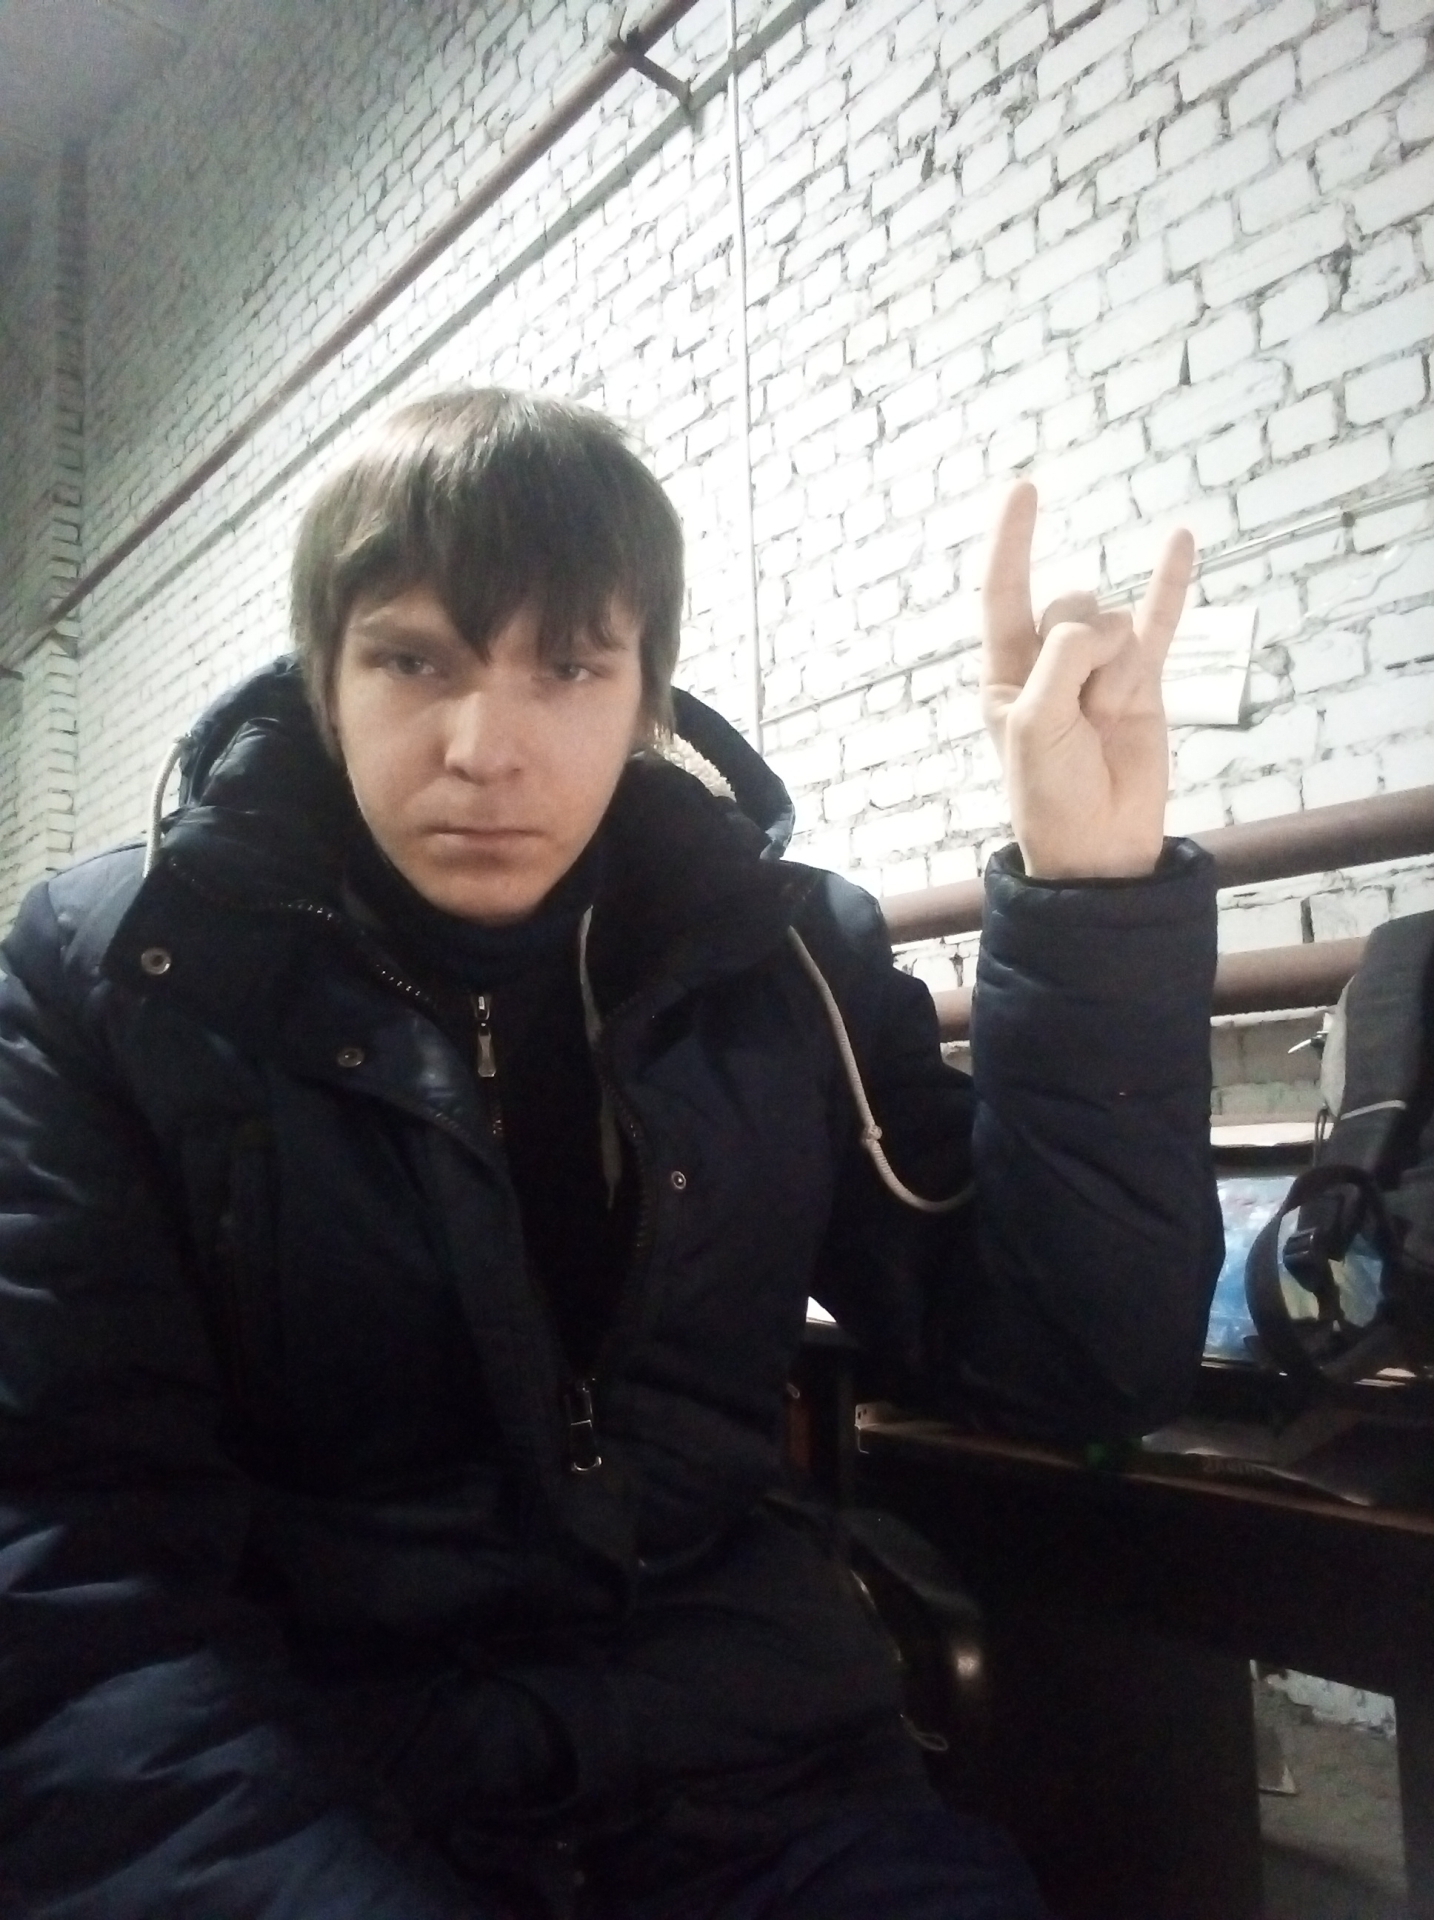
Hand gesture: rock